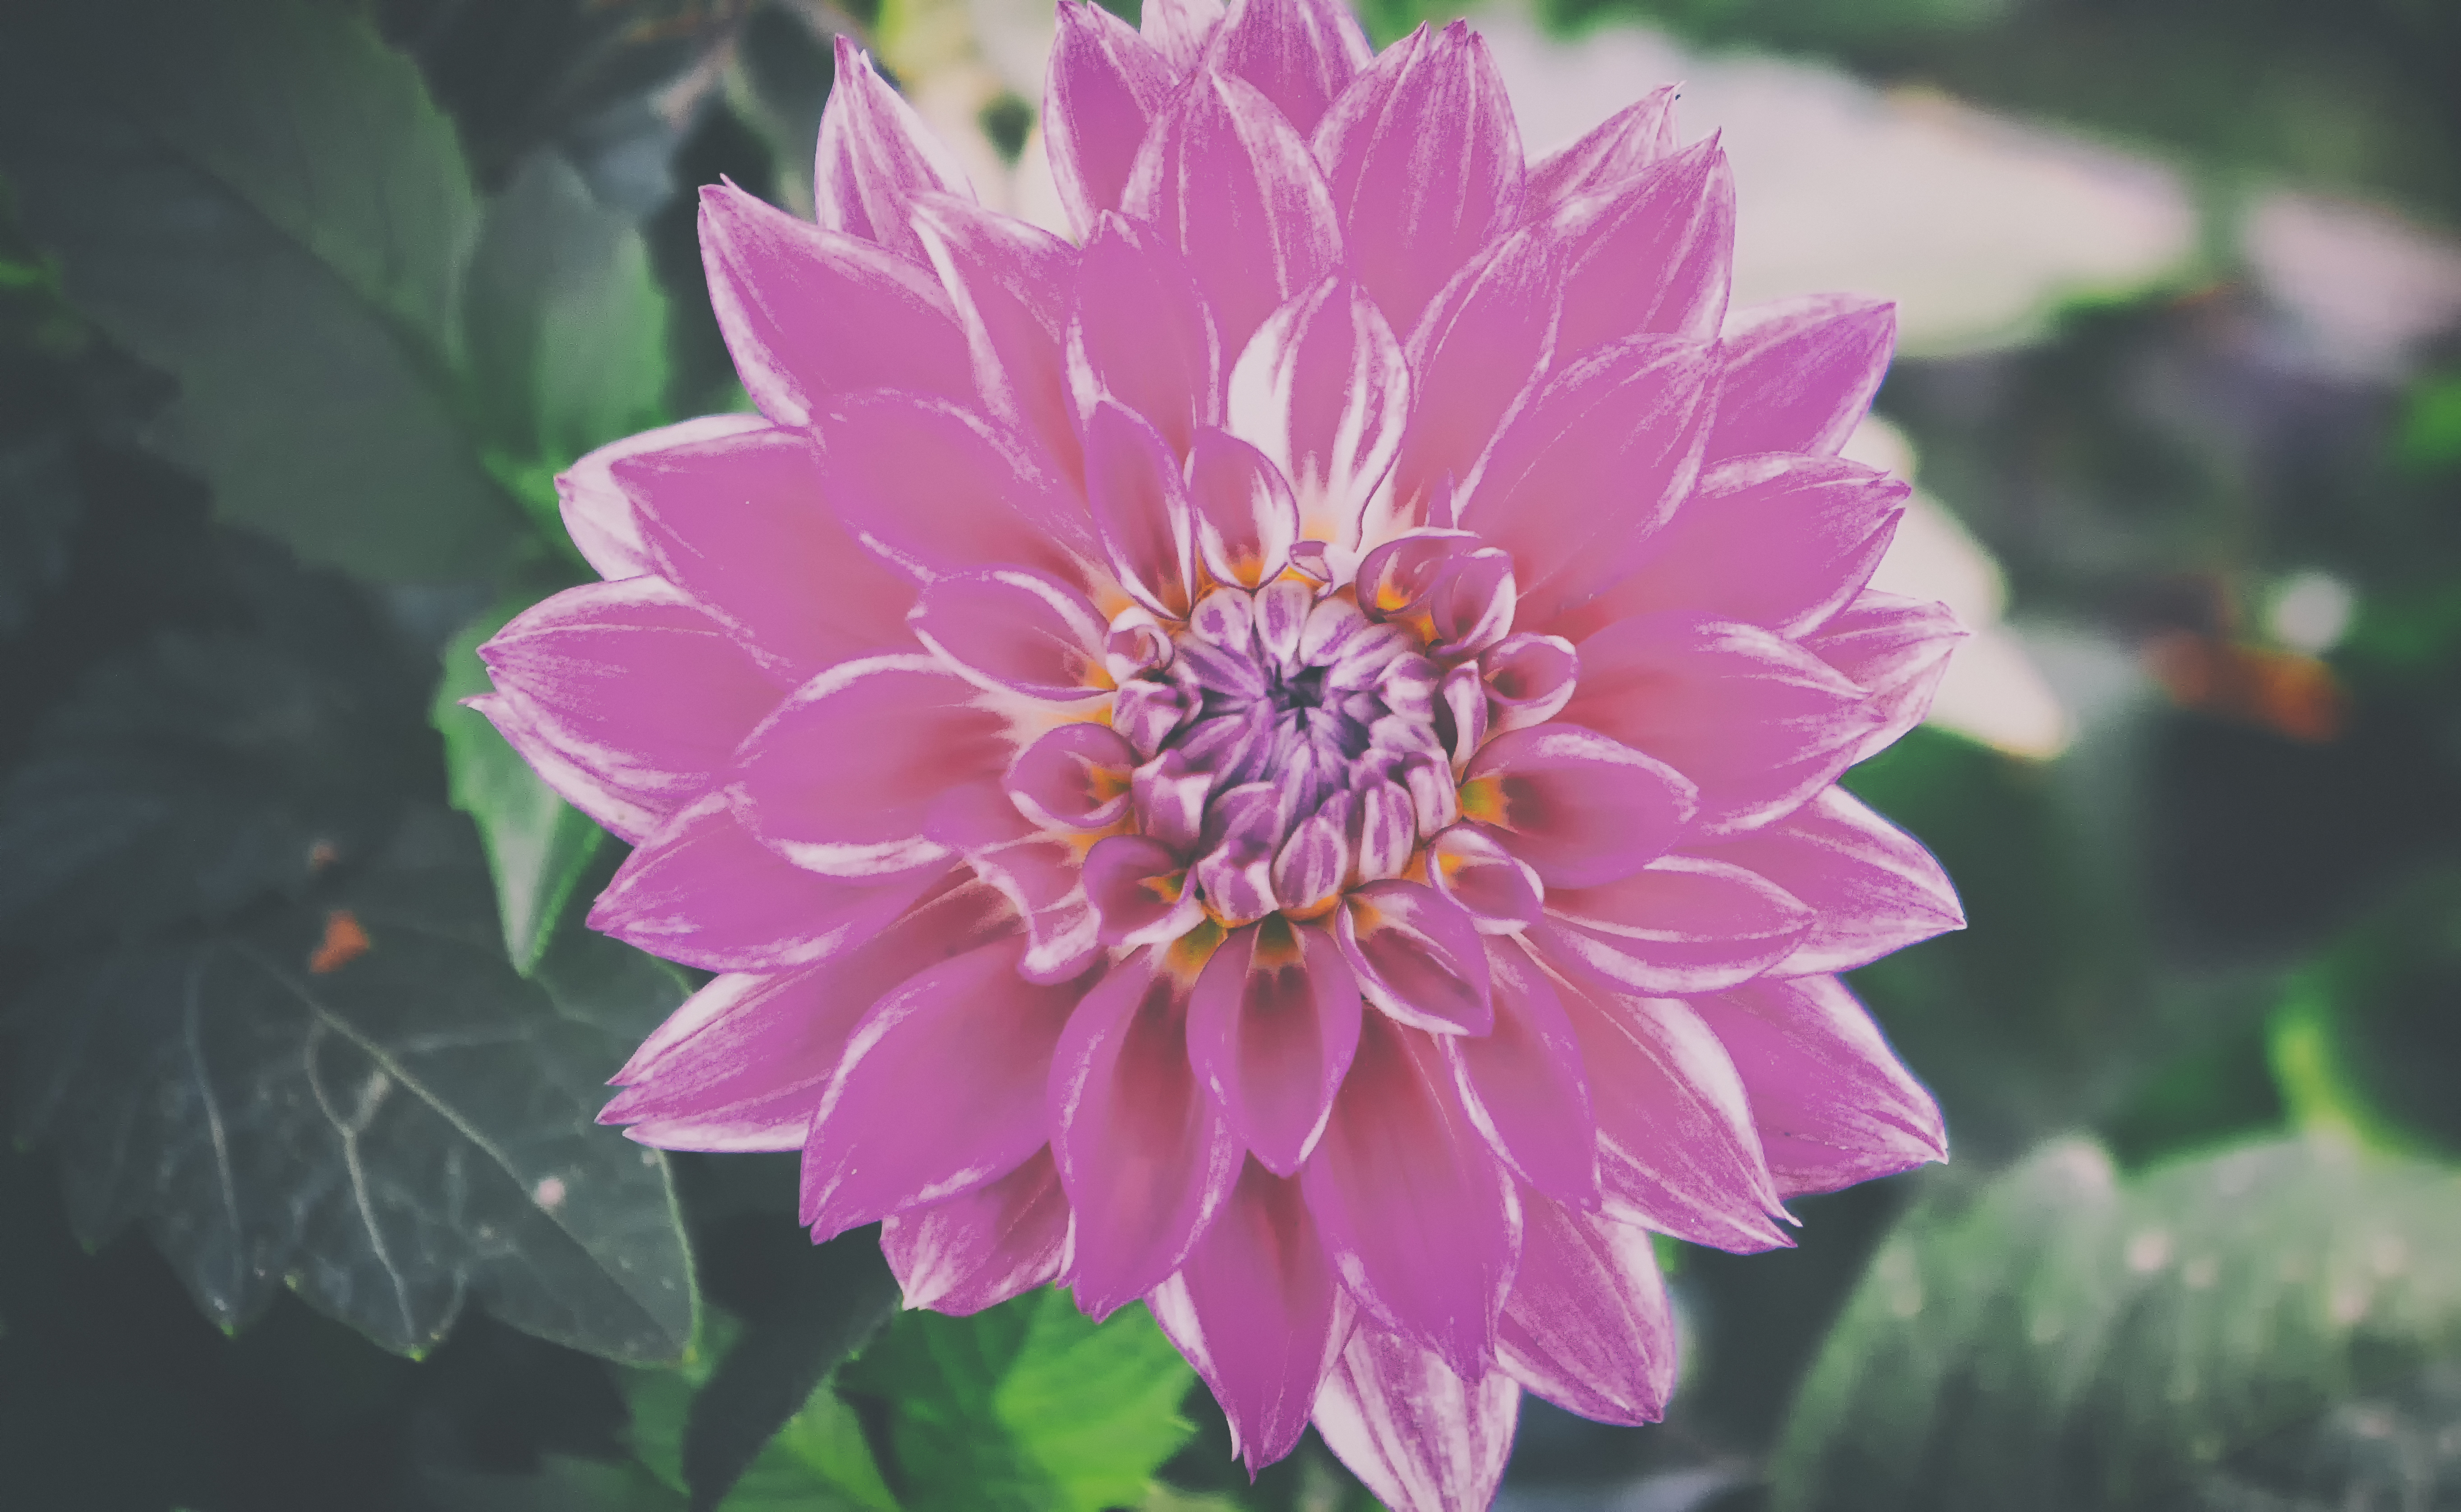
blossom, plant, leaf, flower, petal, island, botany, flora, dahlia, finland, helsinki, pihlajasaari, macro photography, flowering plant, daisy family, annual plant, plant stem, land plant